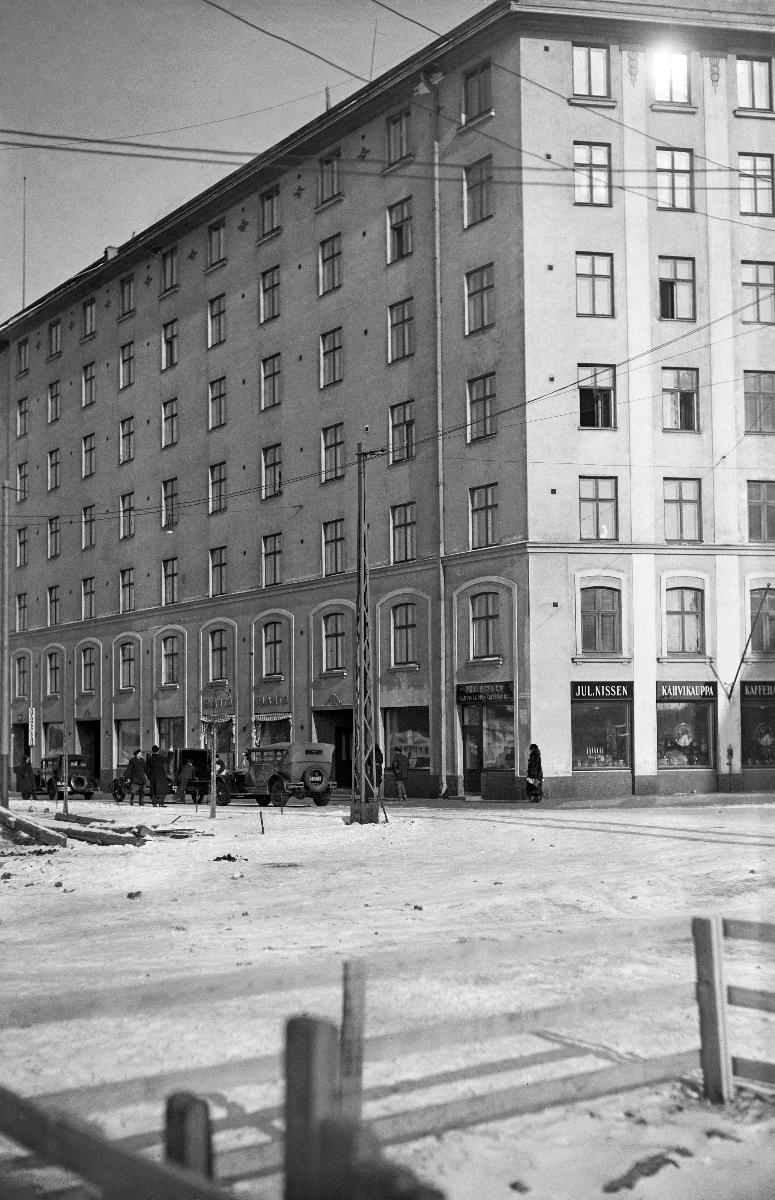
Madame Minna Craucherin murha
Mordet på Madame Minna Craucher; The murder of Mme Minna Craucher
sisällön kuvaus: Madame Minna Craucherin murha 1932. Mechelininkatu 23 josta Minna Craucher löydettiin kuolleena. content description: The murder of Madame Minna Craucher 1932. Mechelininkatu 23 where Minna Craucher was found dead. innehållsbeskrivning: Mordet på Madame Minna Craucher 1932. Mechelinsgatan 23 där Minna Craucher hittades död.
Kuvaaja: Sundström, Hugo, kuvaaja
Vuosi: 1932
Paikka: Suomi, Uusimaa, Helsinki
Aiheet: murha; poliittinen murha; lapuanliike; arkkitehtuuri; rakennukset; HBL; murder; political murder; Lapua movement; crime; buildings; architecture; mord; politiskt mord; Lapporörelsen; brott; lapporörelsen; byggnader; arkitektur